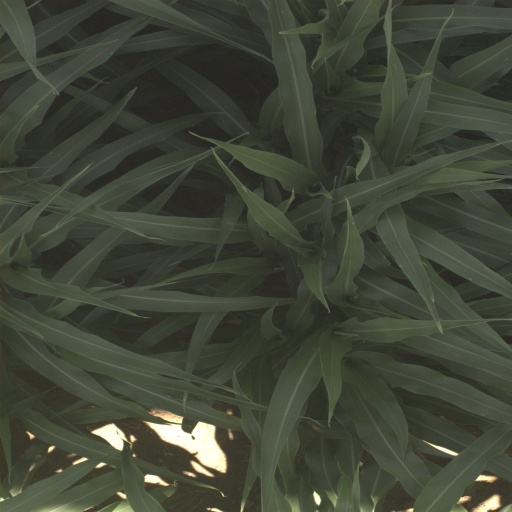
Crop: sorghum